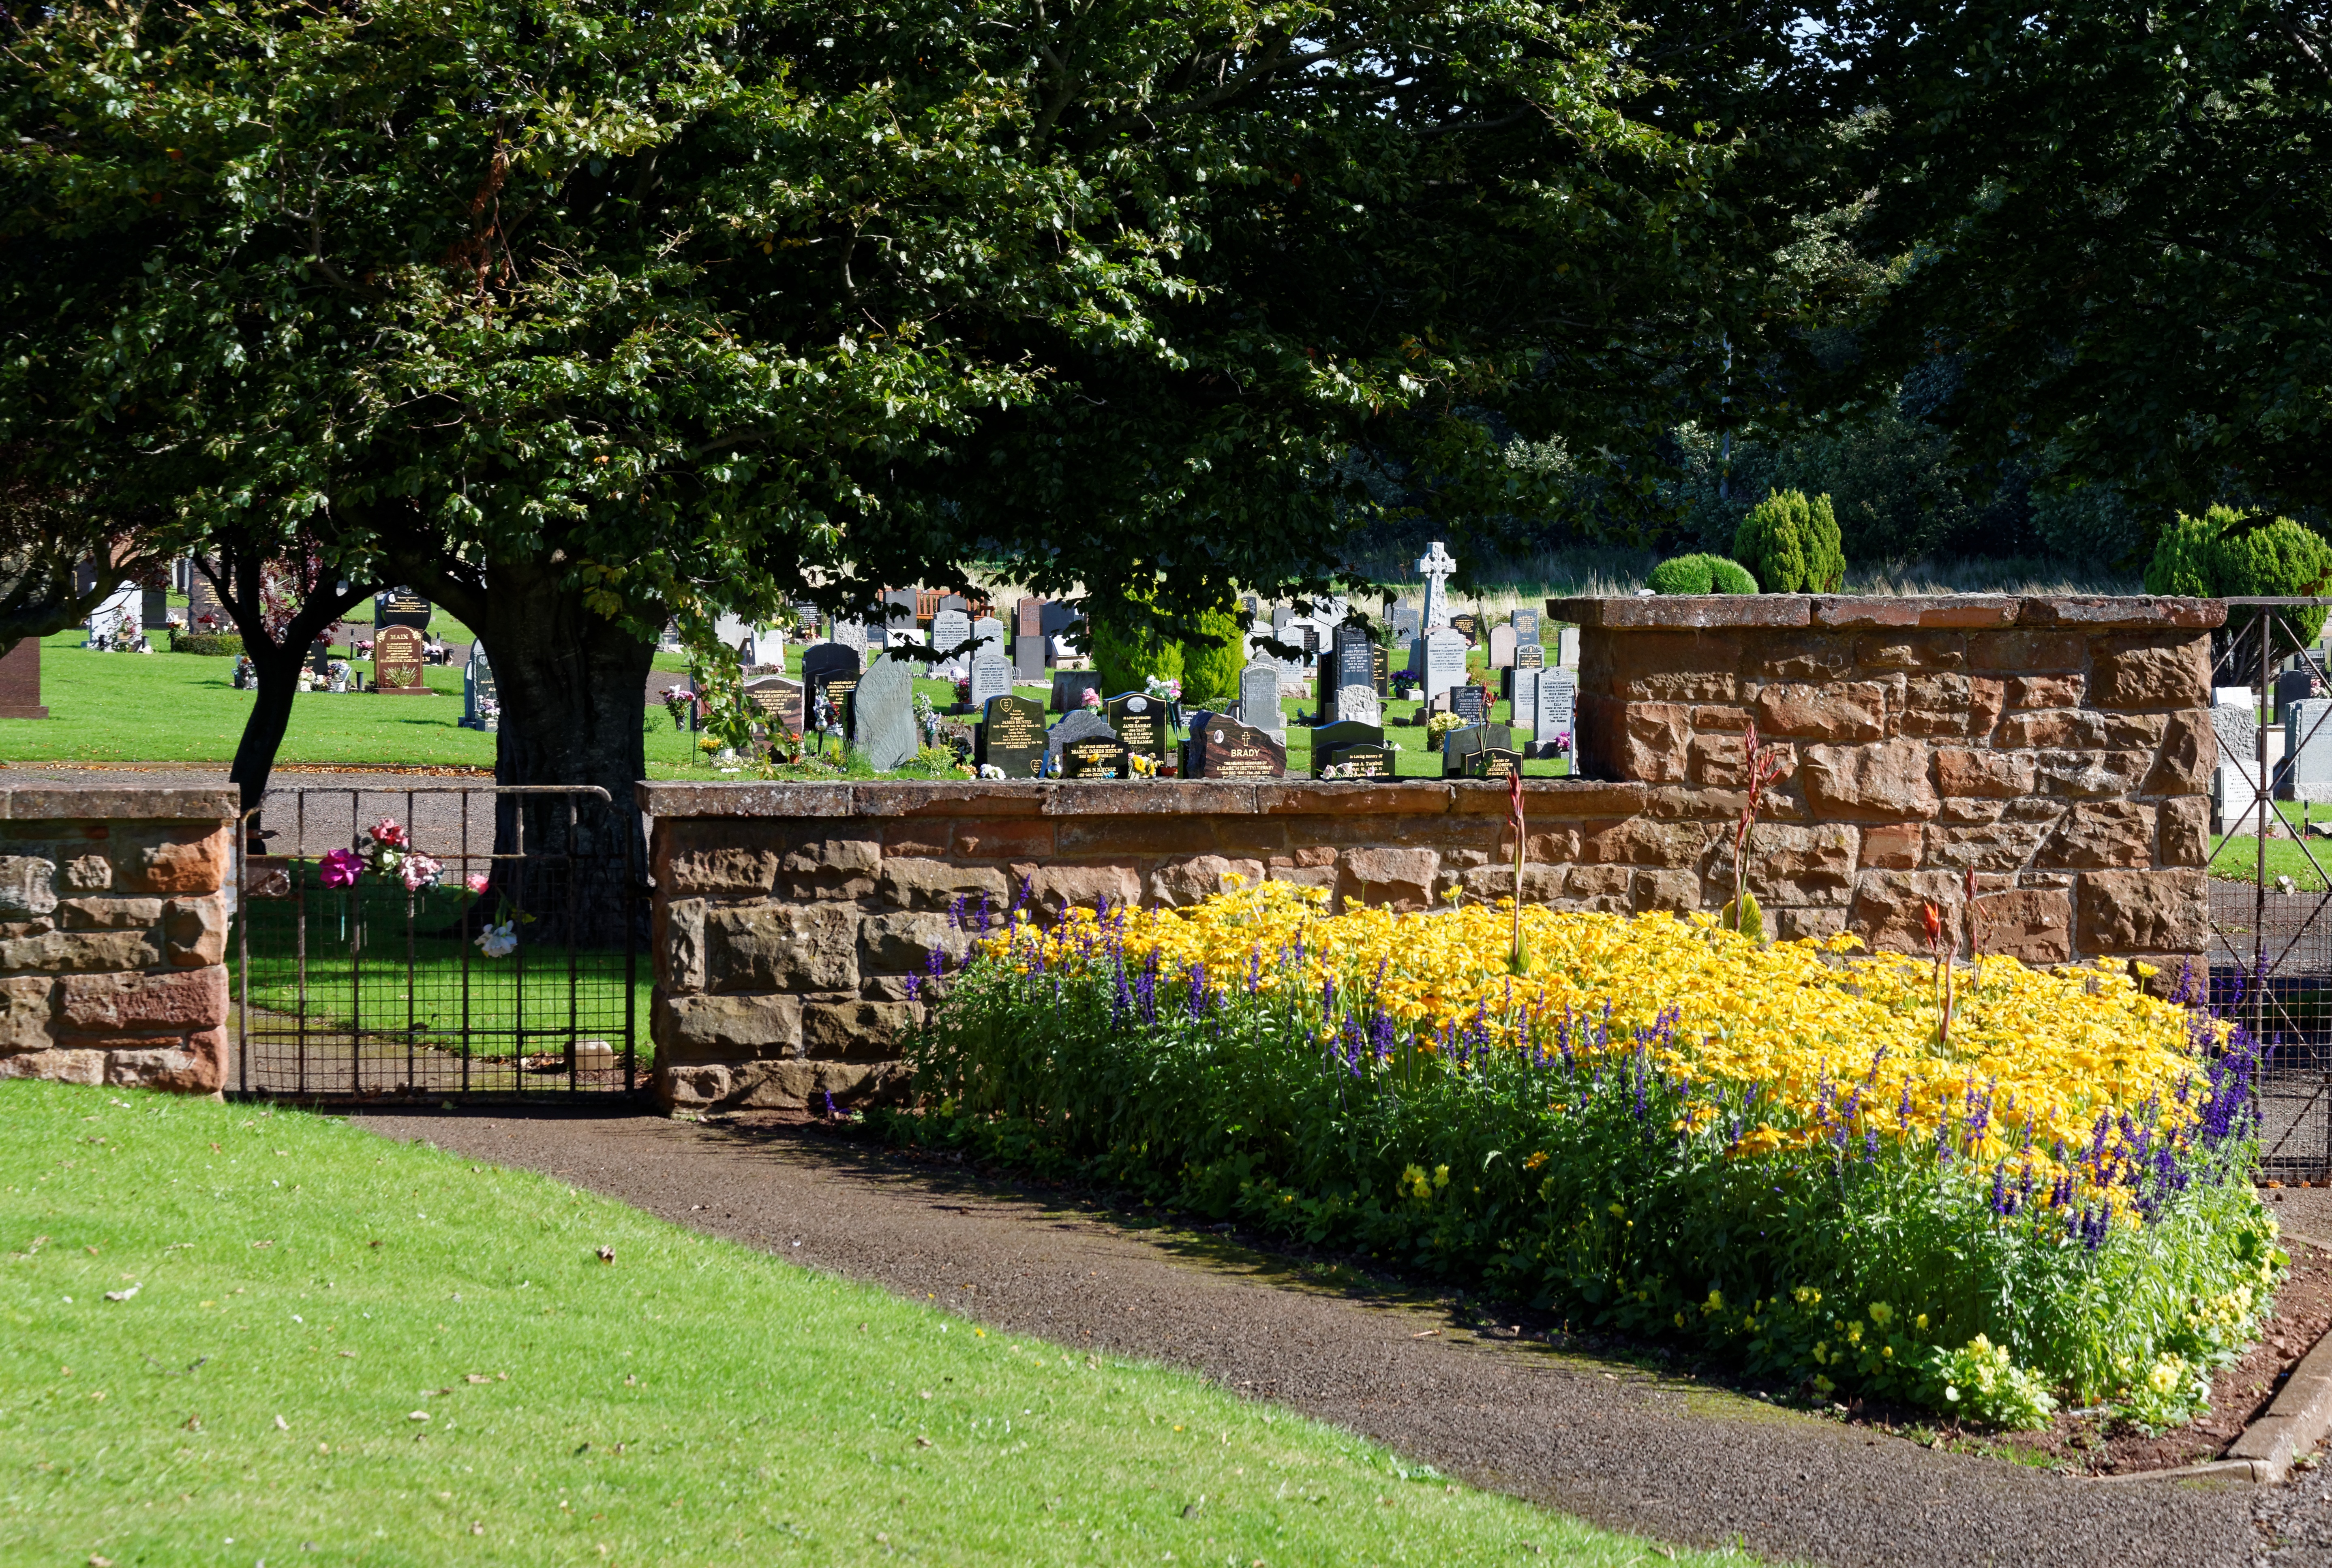
lawn, flower, stone, autumn, park, peace, backyard, cemetery, garden, tombstone, trees, graveyard, gravestone, shrub, marble, headstones, estate, graves, gates, yard, grief, burial, memorials, cemetery entrance